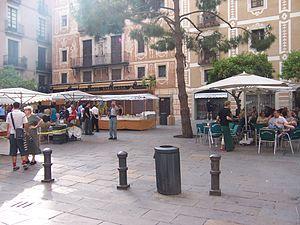
En photographie, le pare-soleil est un accessoire qui se fixe à l'avant de l'objectif pour éviter que la lumière du soleil, quand il est en dehors du champ, n'atteigne la lentille frontale, créant des reflets parasites et diminuant ainsi la qualité de la photo.